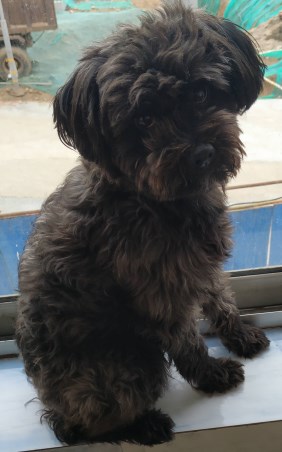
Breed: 7449-n000128-teddy